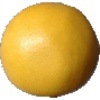
Label: white_grapefruit